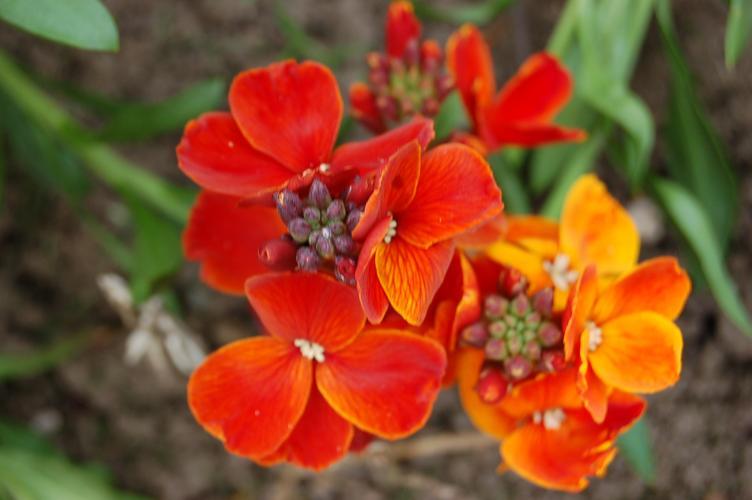
Label: wallflower